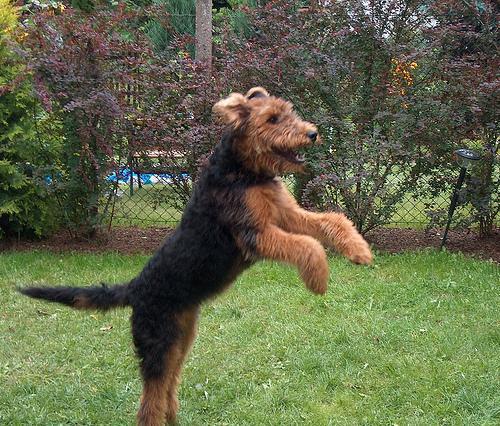
Airedale